Francisco José de Caldas

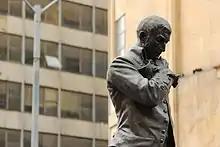
Monument of Francisco José de Caldas on the Plaza de Caldas, Bogotá

In September 1811, Antonio Nariño was appointed as President of the Free and Independent State of Cundinamarca. One of his first actions as a president was the formation of the Army Engineer Corps, and Caldas was then appointed to them as a Captain, and charged with making plots of roads and itineraries. Caldas was part of the troops sent by Nariño, under the command of General Antonio Baraya, to defeat the federalists that were assembled in the Congress of the United Provinces in Tunja. Baraya, however, decided to switch factions and support the federalist forces, and Caldas joined him, signing the act that declared Nariño an usurper and a tyrant, and supporting the Congress in May, 1812. Caldas was appointed as member of the Military Commission of the Congress, and was given the rank of Lieutenant Colonel, and was involved in the Battle of Ventaquemada on December 2, 1812, on which the federalist troops were victor, and in the Battle of San Victorino (or Battle of Santafé de Bogotá, San Victorino y Las Cruces), on January 9, 1813, where the federalist troops were utterly defeated.